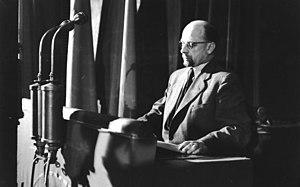
Le communisme est initialement un ensemble de doctrines politiques, issues du socialisme et, pour la plupart, du marxisme, s'opposant au capitalisme et visant à l'instauration d'une société sans classes sociales, sans salariat et une mise en place d'une totale socialisation économique et démocratique des moyens de production.